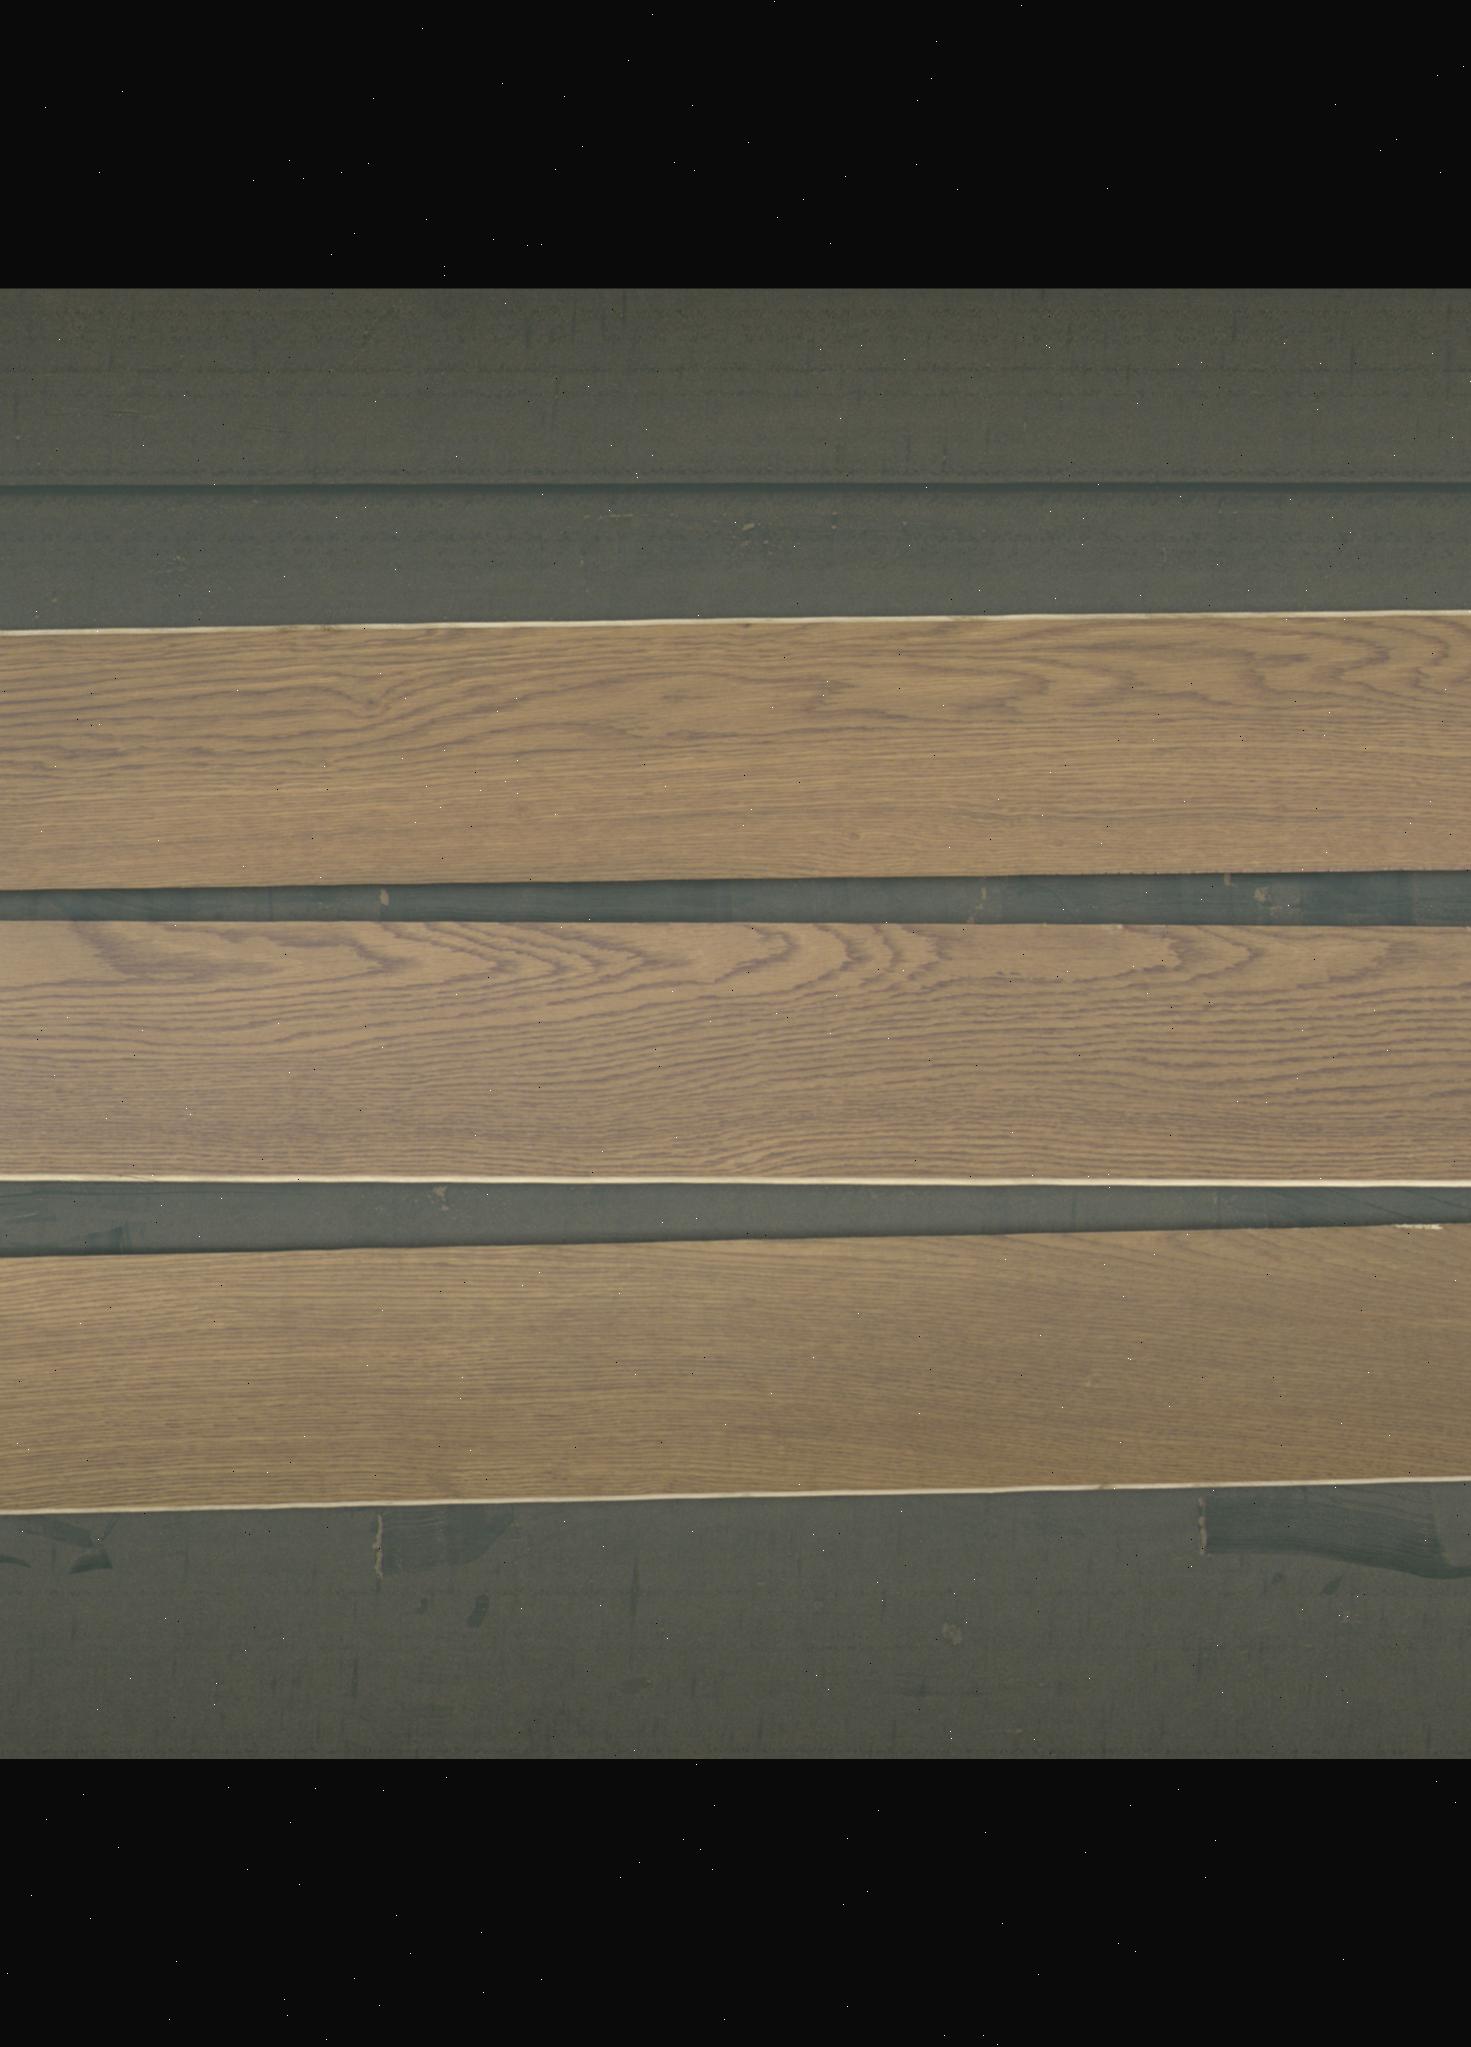
Label: mixers